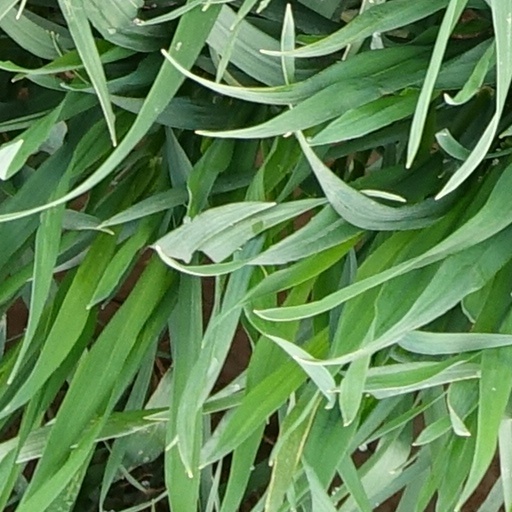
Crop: wheat